Walter Baker (British politician)

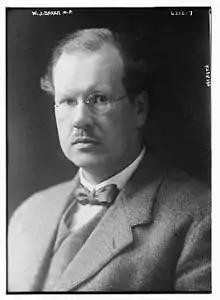
Walter John Baker

Walter John Baker (1876 – 2 December 1930) was a Labour Party politician in the United Kingdom who served as Member of Parliament (MP) for Bristol East from 1923 until his death.